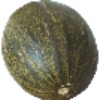
Label: melon_piel_de_sapo